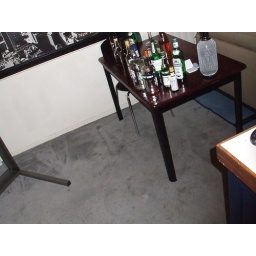
I was in the process of moving a desk / table from the living room to the bike room.